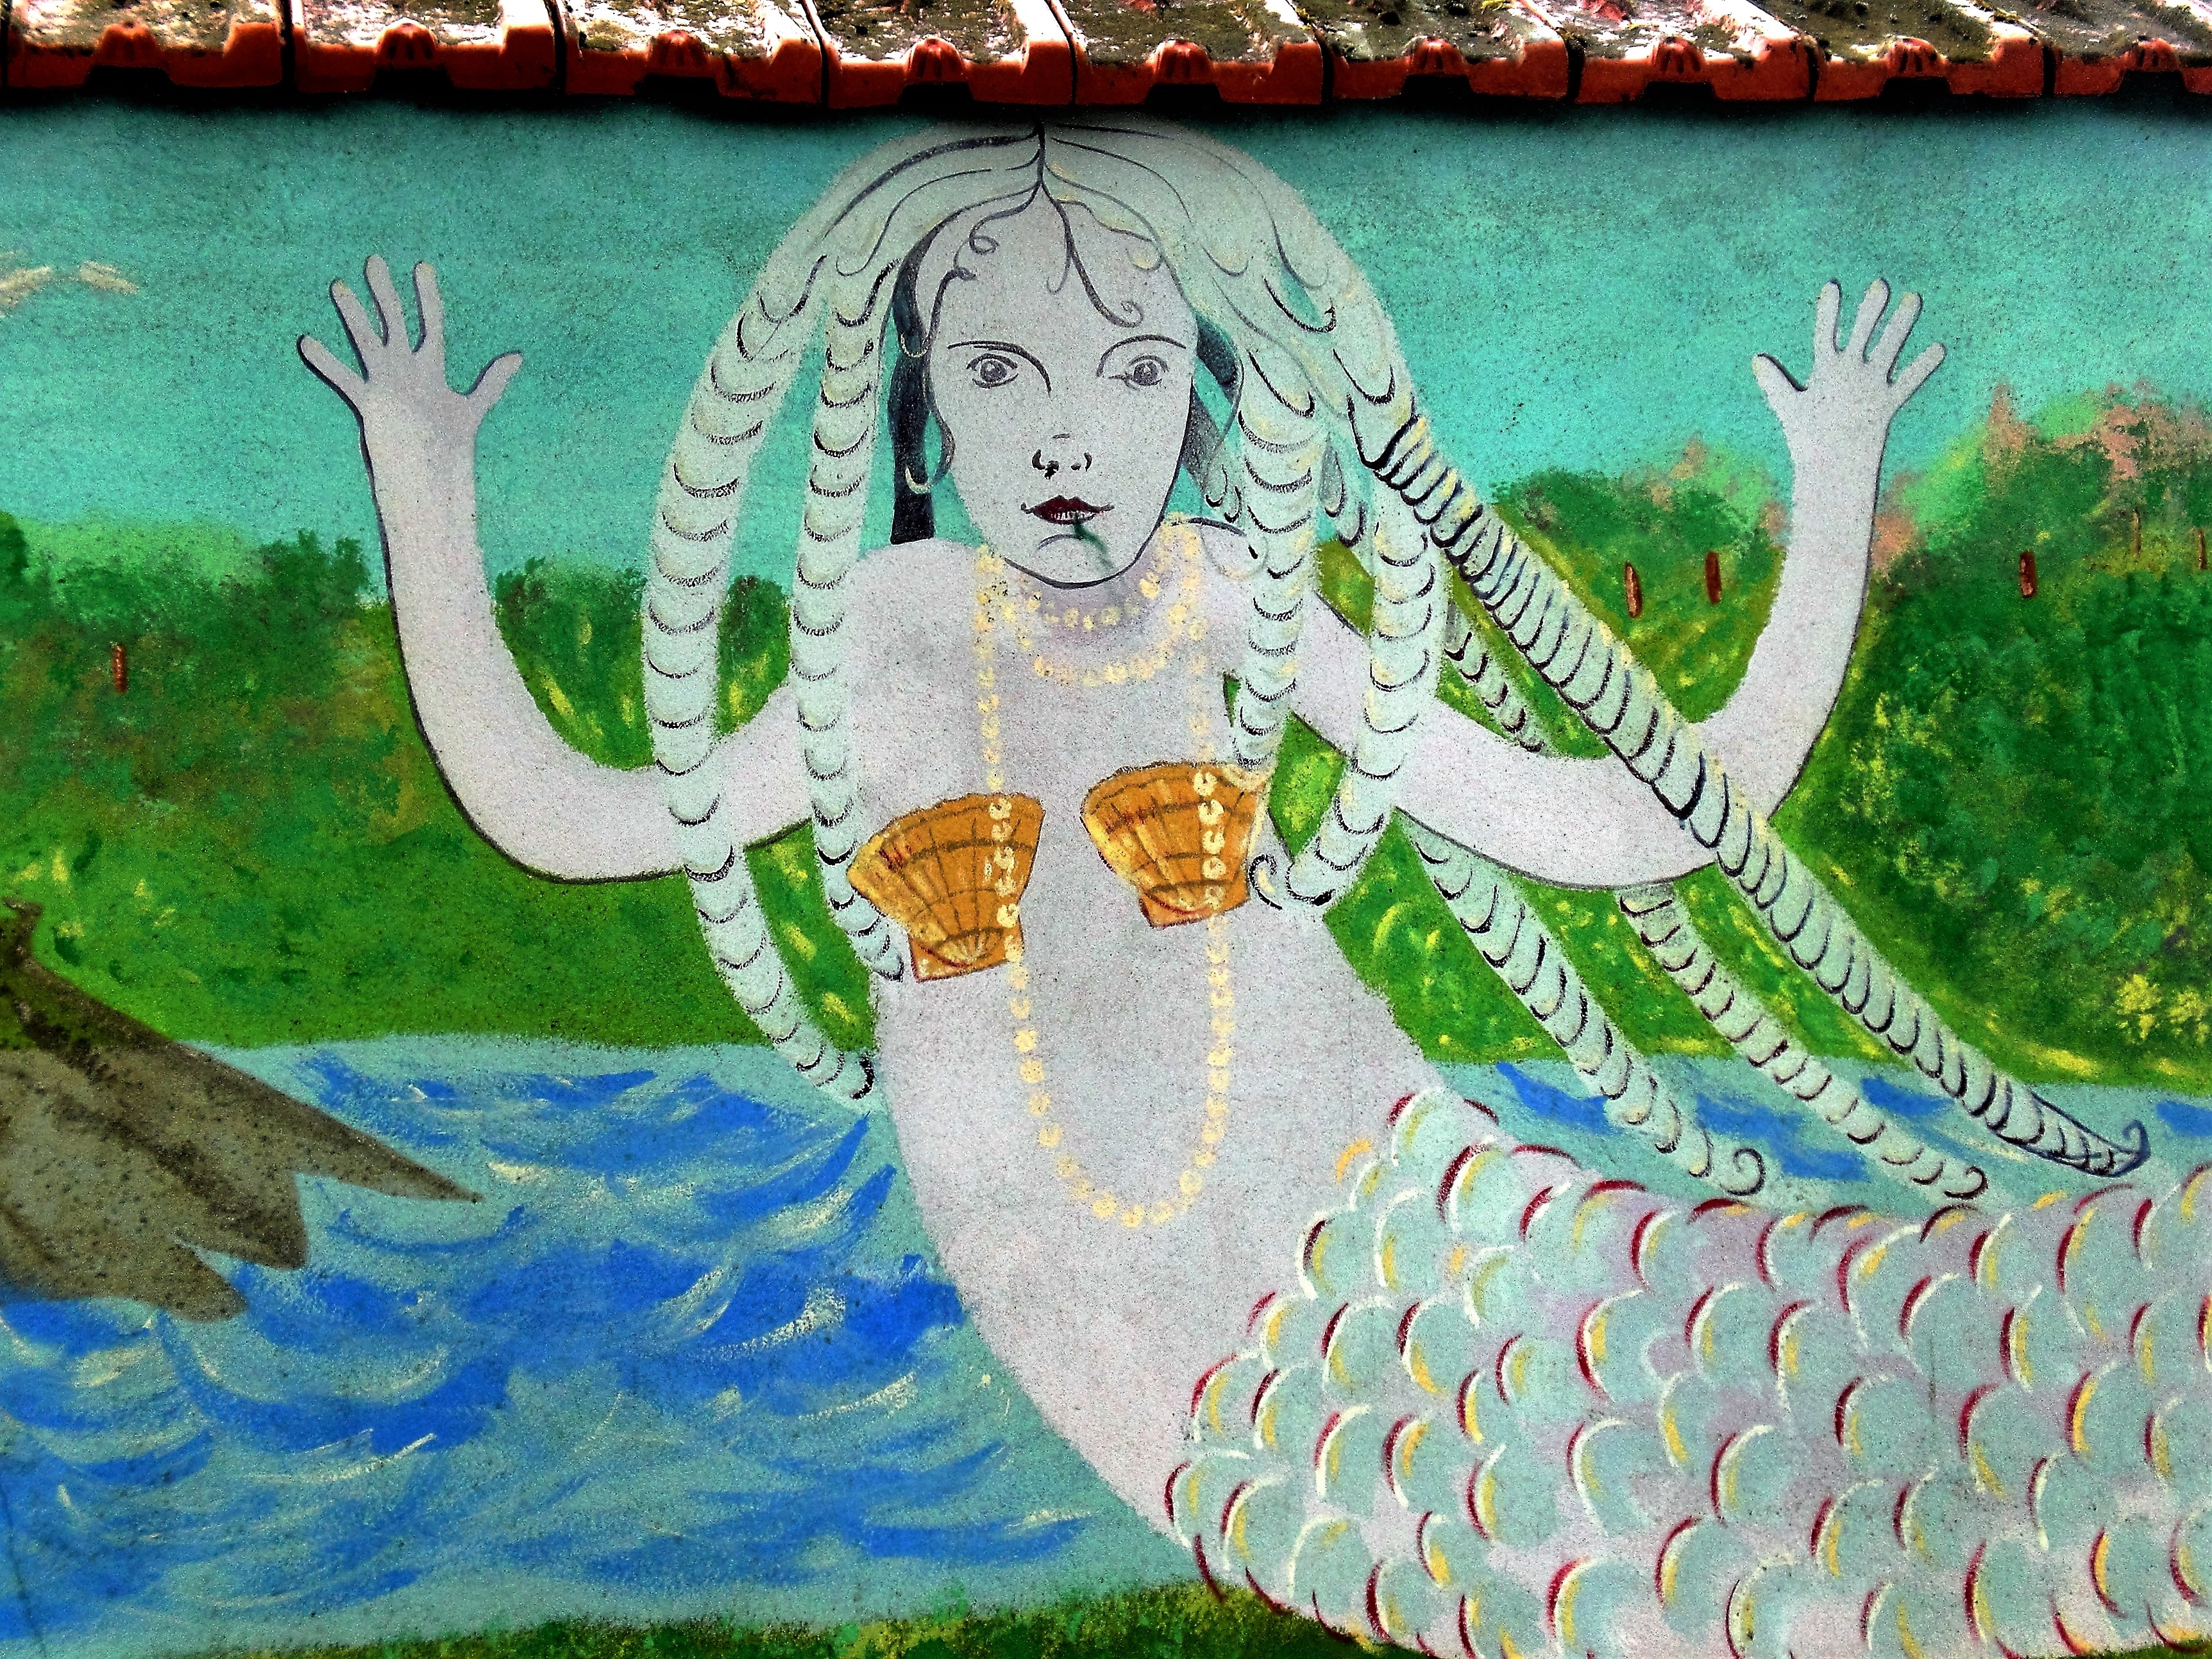
woman, bikini, art, illustration, tail, mural, mermaid, mythology, her, mythical creature, fictional character